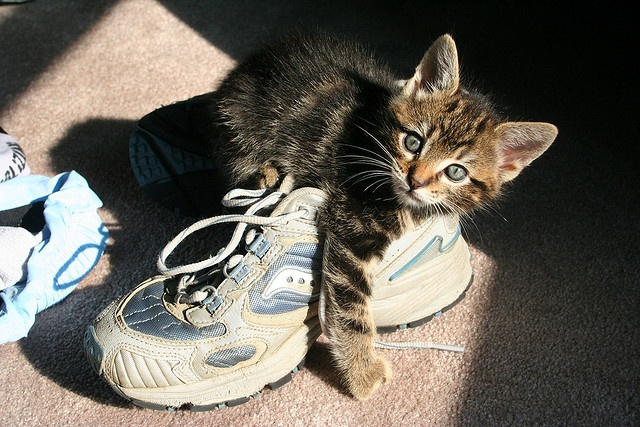
a cat in a shoe on the ground
A Wide-eyed kitten sits atop a small sneaker.
A brown and grey kitten on a shoe in bath of light.
A cat playing with a shoe on the floor.
A little kitten stands above a blue and white sneaker in the sunlight.